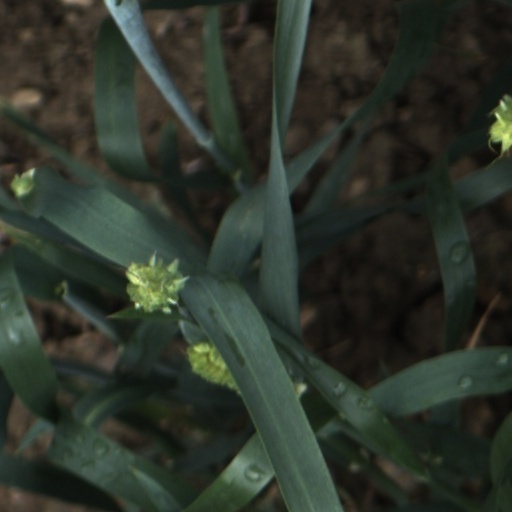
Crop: wheat